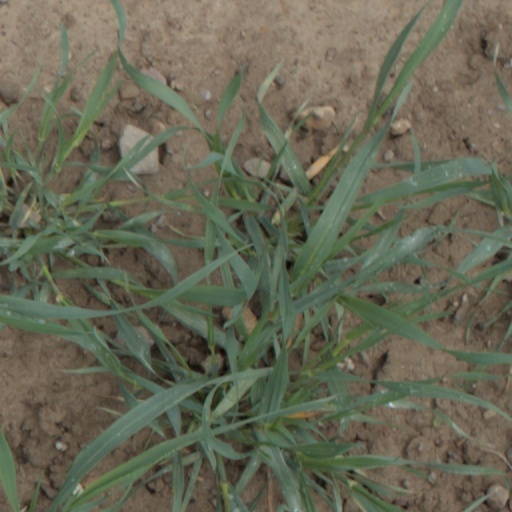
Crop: wheat